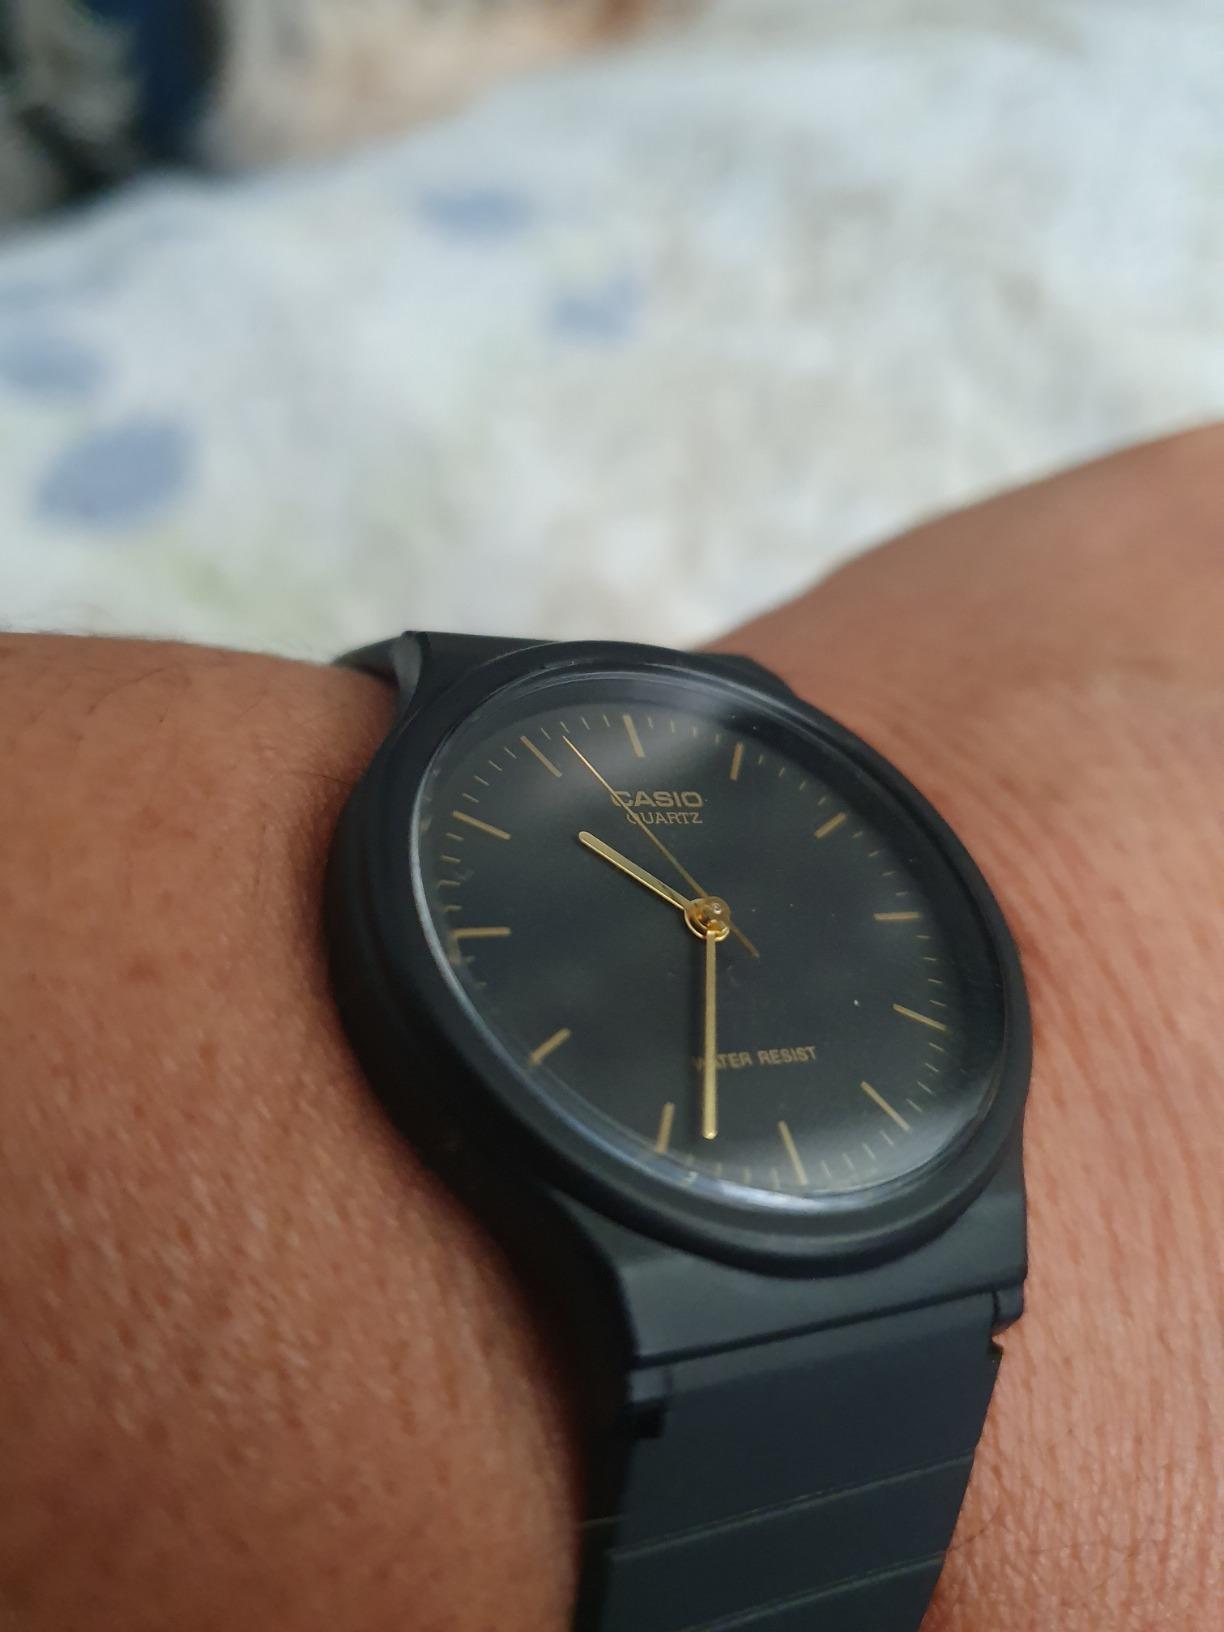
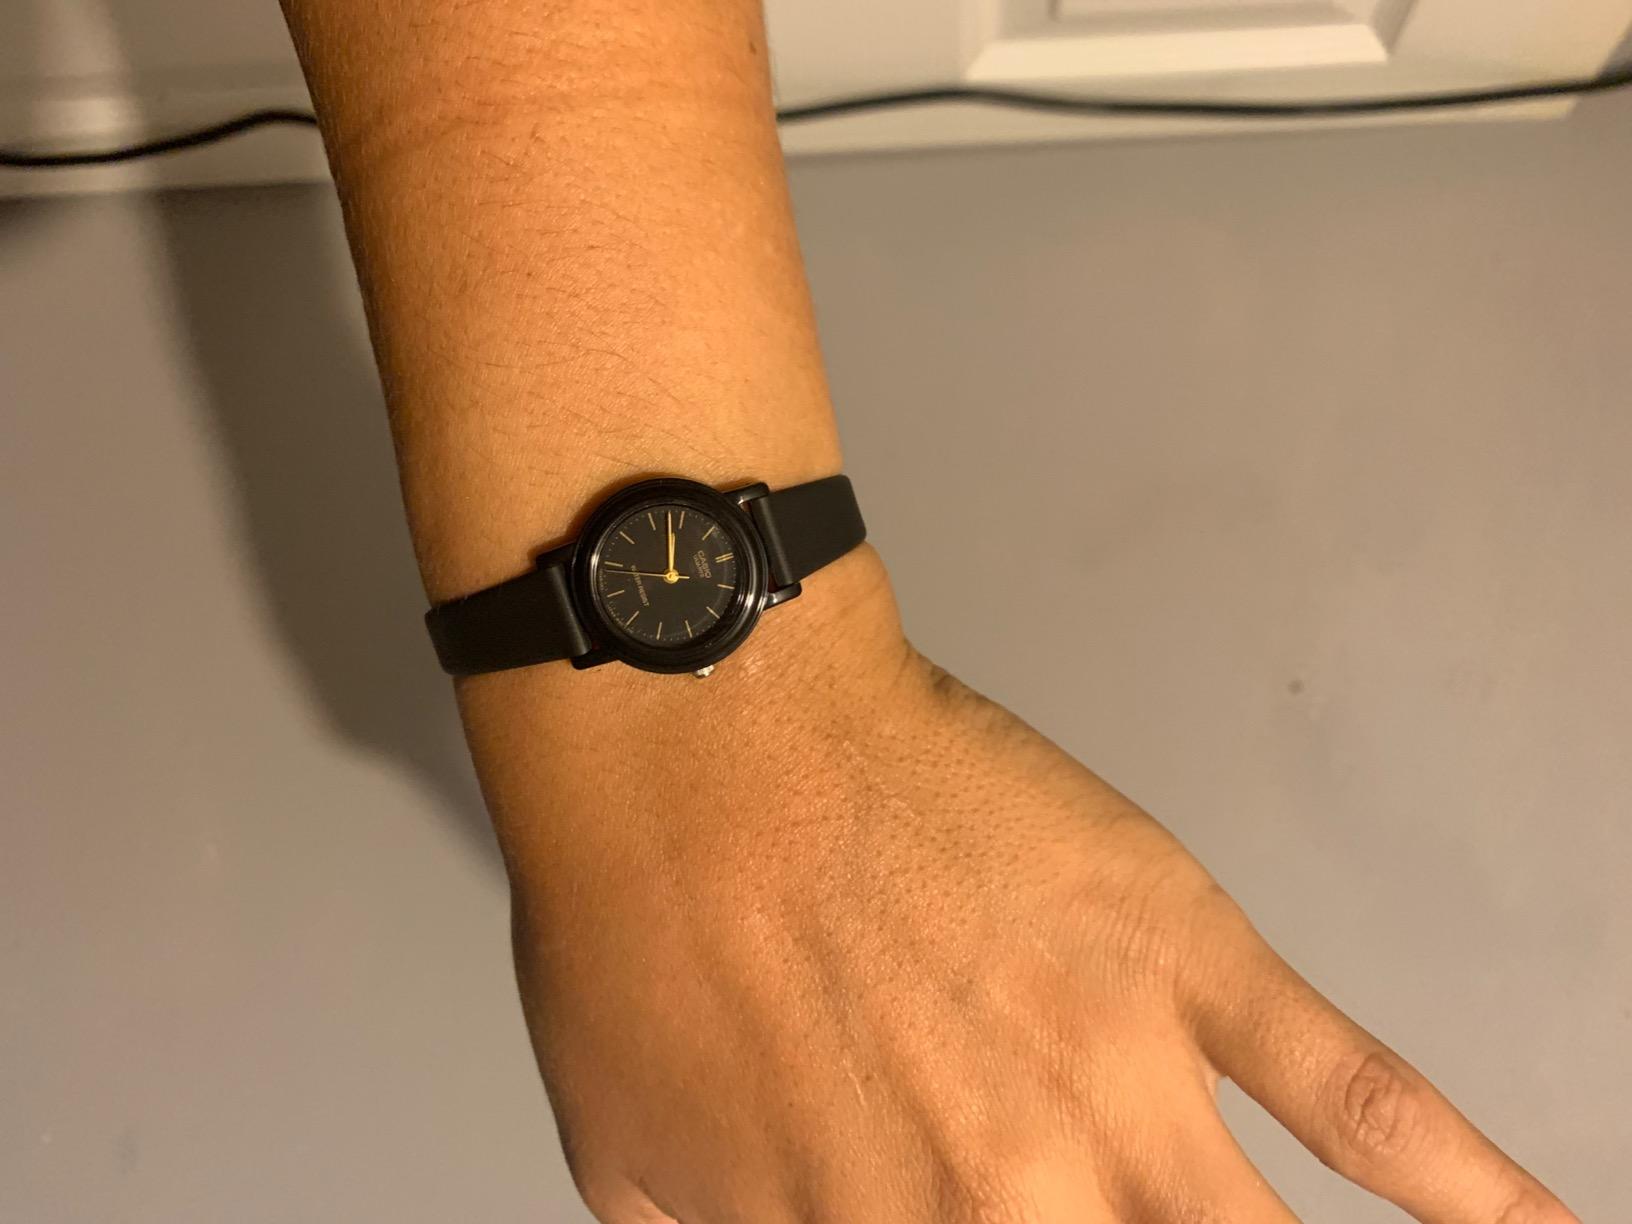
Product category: accessories_watch
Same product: no